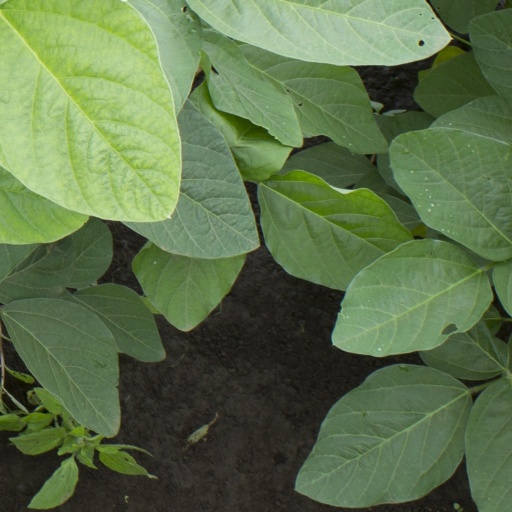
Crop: soybean